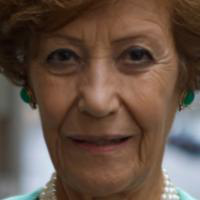
Age group: age 66-80